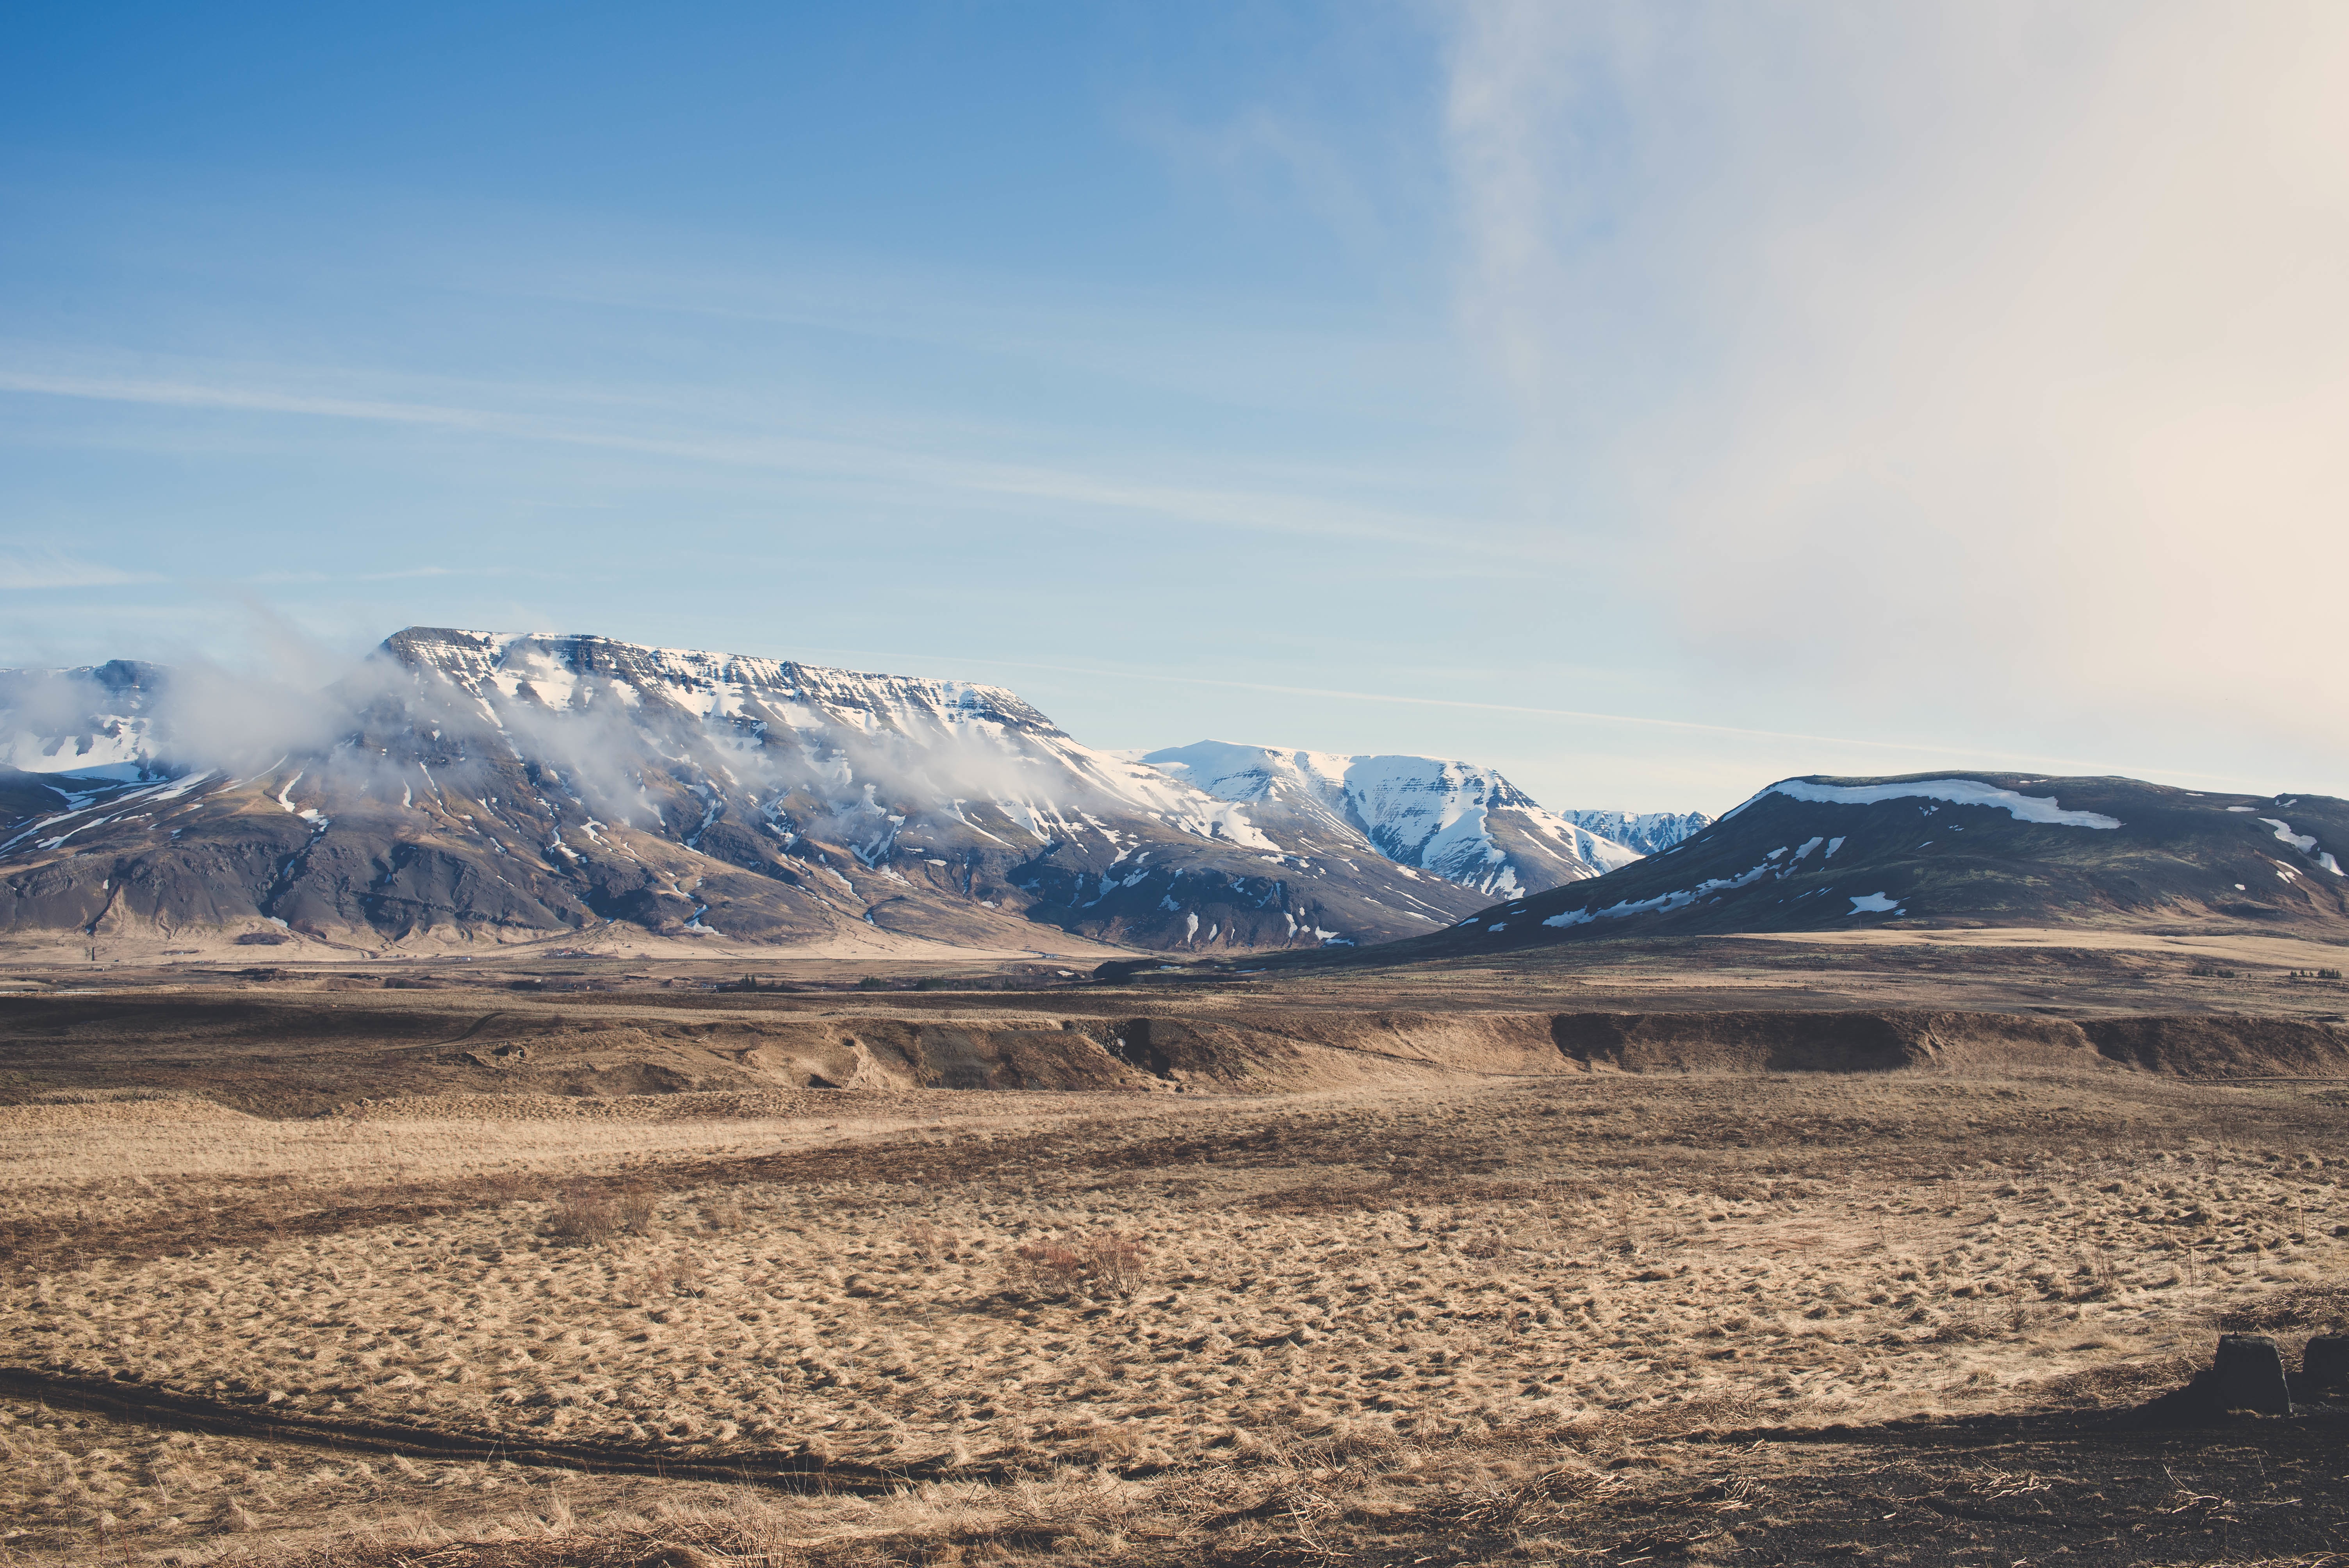
landscape, horizon, wilderness, mountain, snow, cloud, morning, hill, dawn, valley, mountain range, iceland, plain, plateau, fell, landform, natural environment, geographical feature, atmospheric phenomenon, mountainous landforms